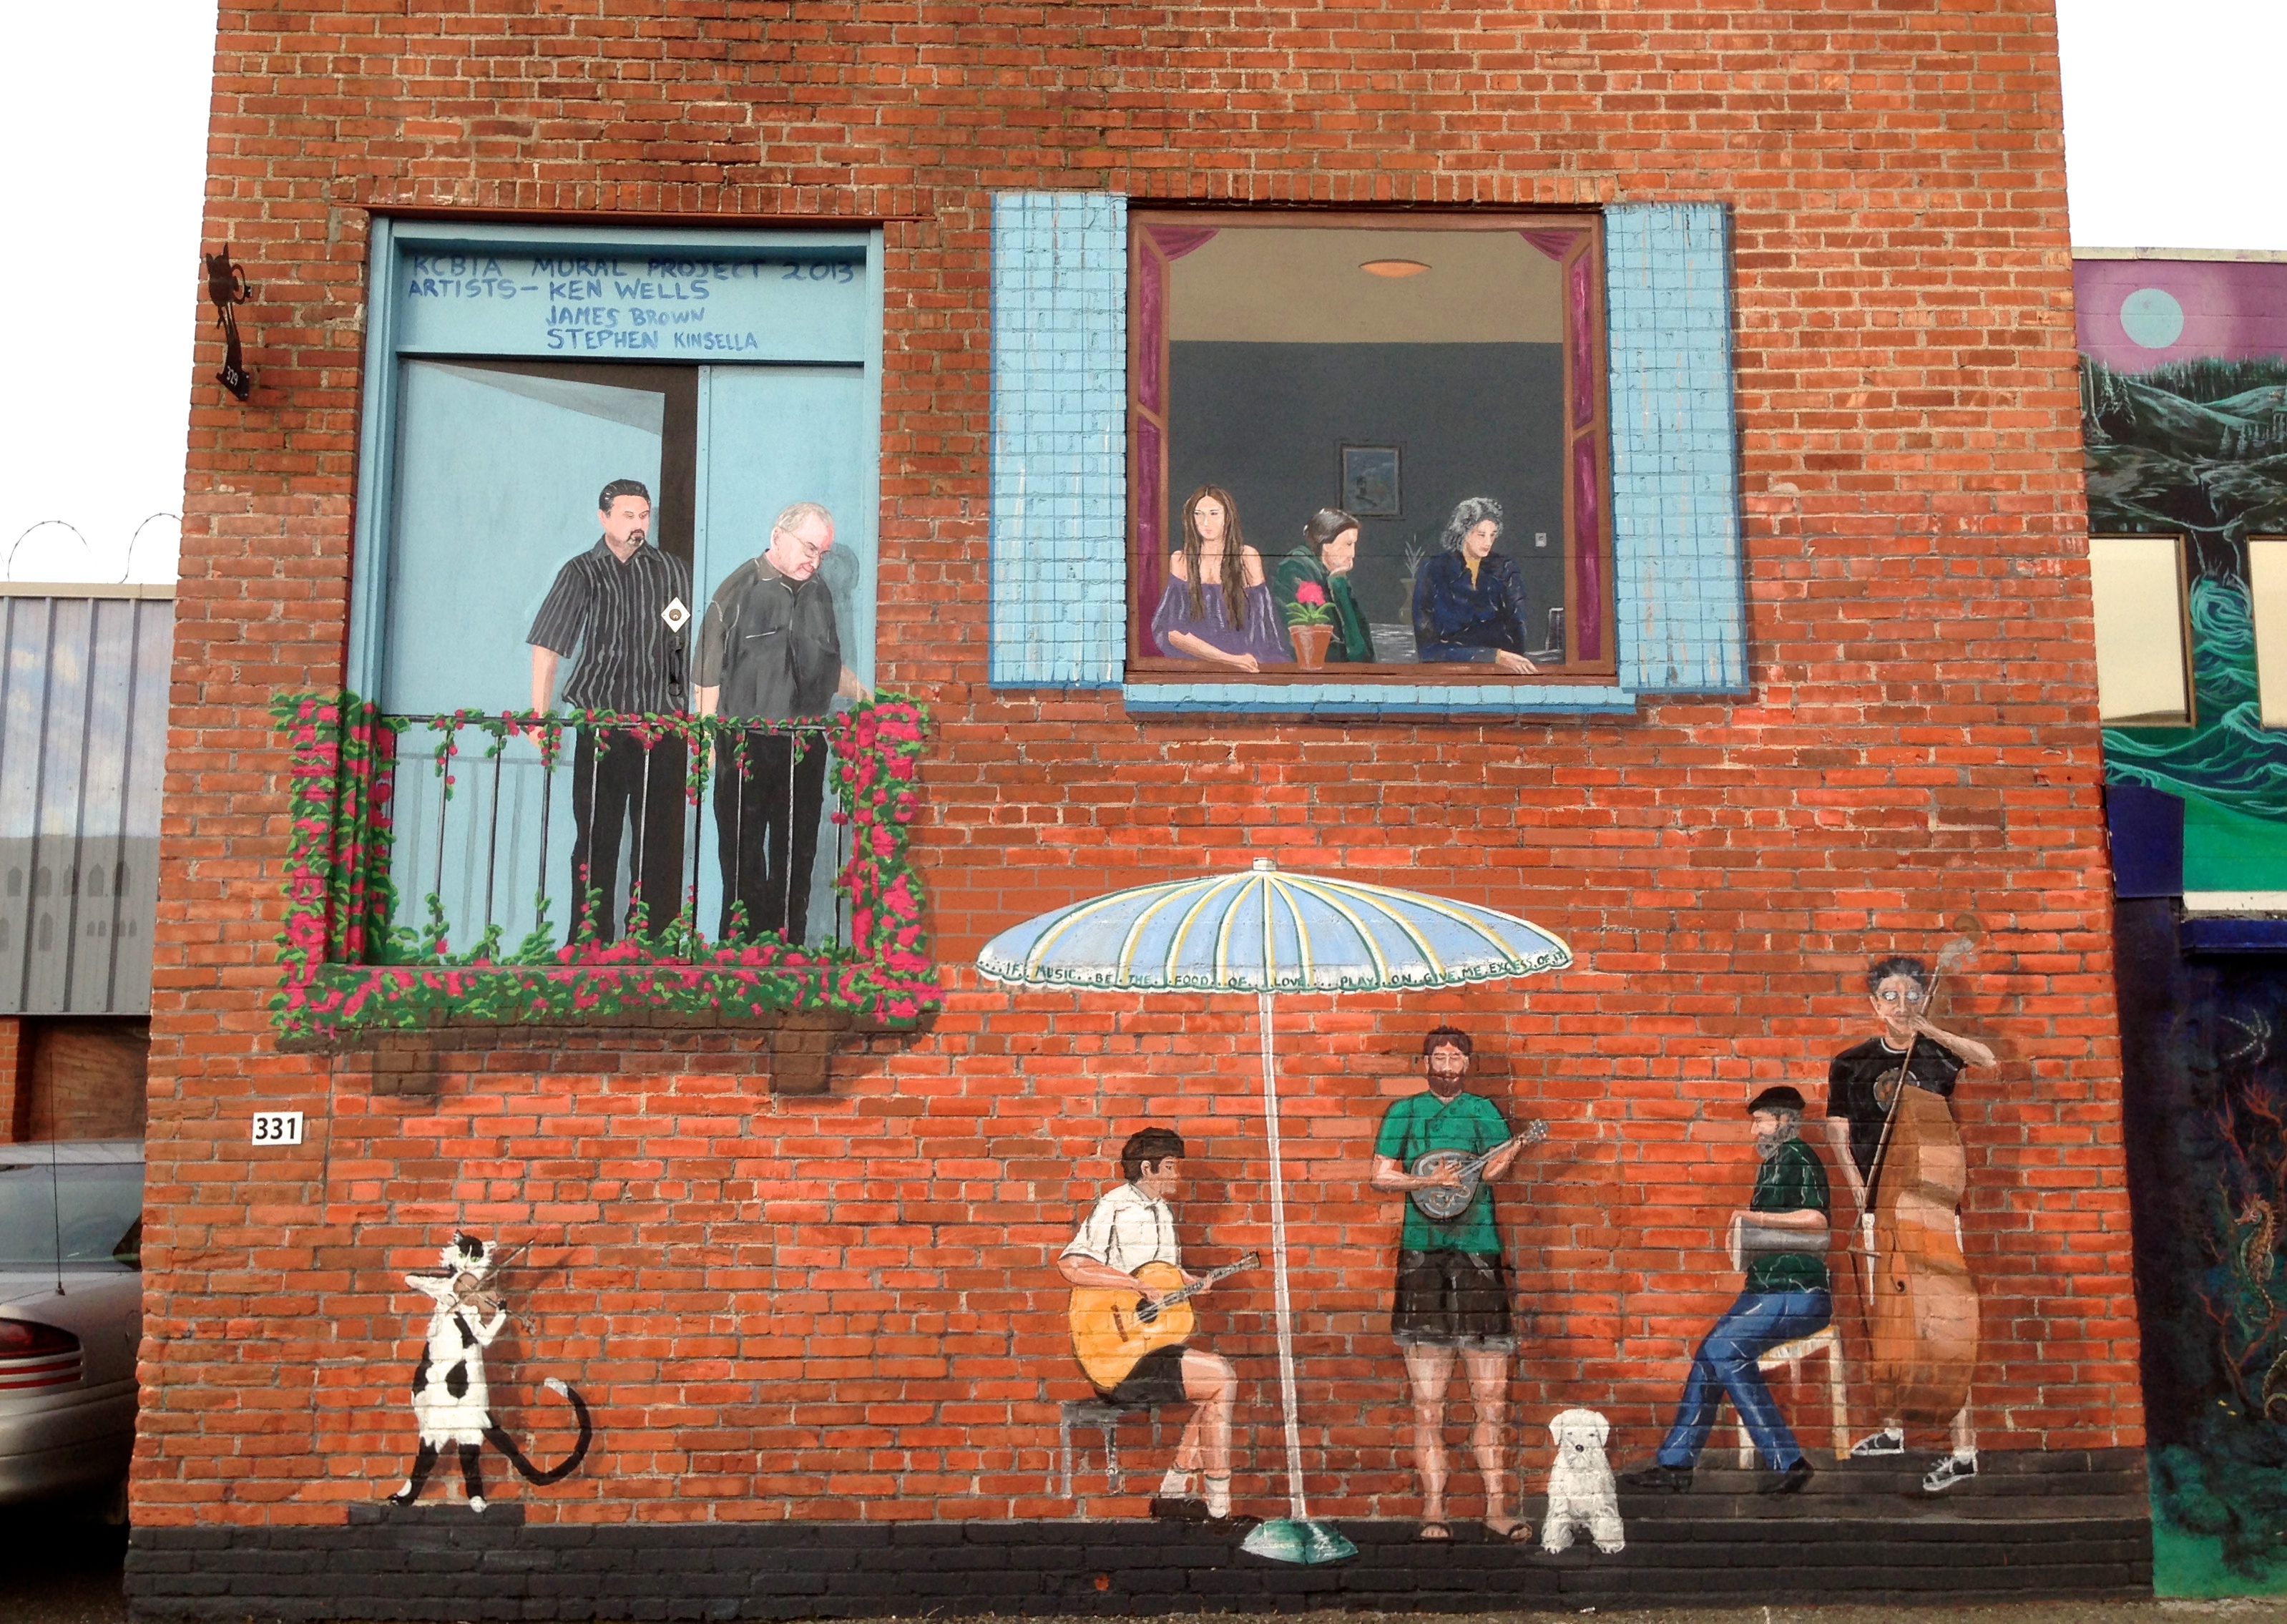
wall, facade, art, mural